Bo Derek

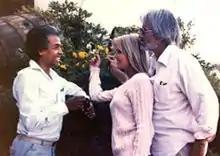
Bo Derek with husband John Derek (right) and Chandran Rutnam

After 16-year-old Mary Cathleen Collins began a relationship with John Derek, who was 30 years her senior, they moved to Germany, where Derek would not be subject to prosecution under California's statutory rape laws. They returned to the United States soon after Collins' 18th birthday and married in 1976. They remained married until Derek's death from heart failure in 1998.